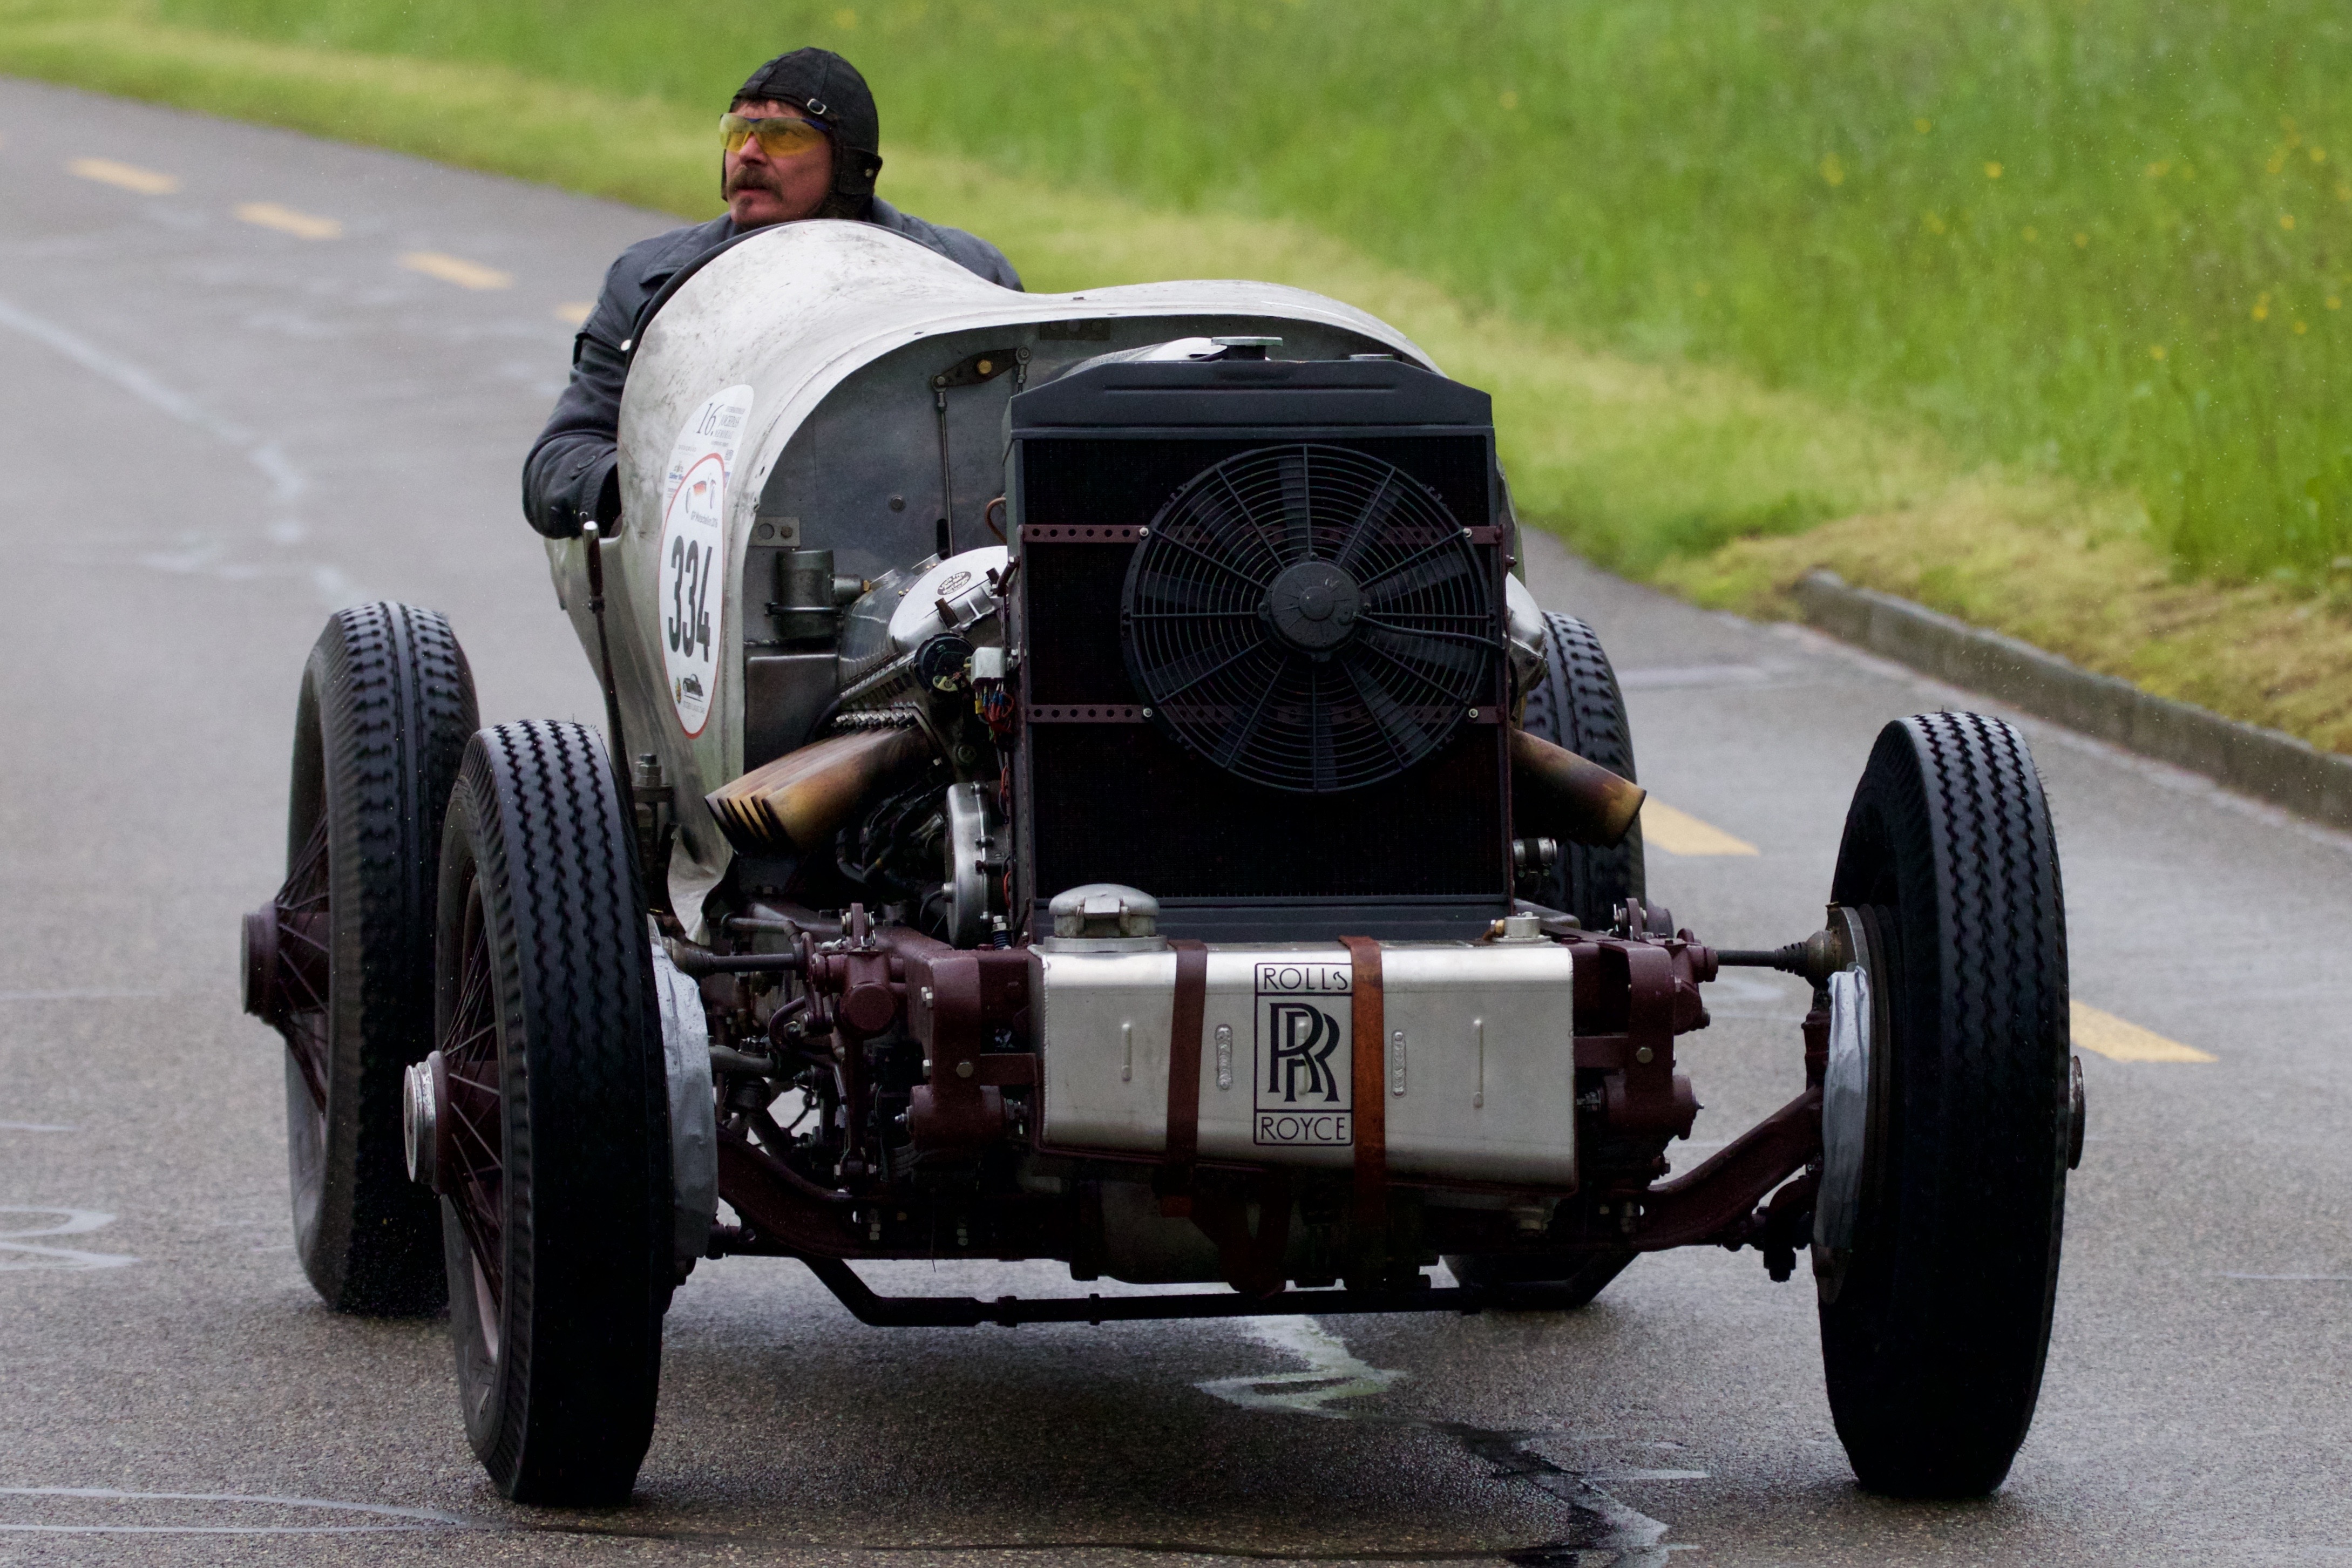
car, wet, vehicle, sports car, vintage car, race car, oldtimer, antique car, racing car, hot rod, land vehicle, rollce royce, touring car, automobile make, open wheel car